United States Air Force Pararescue

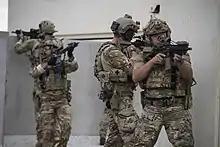
Aircrew taking the Combat Team Member Course aim their weapons during training at Davis-Monthan Air Force Base, Arizona

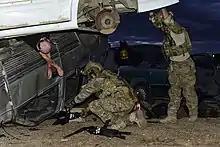
Pararescuemen from the 48th Rescue Squadron prepare to extricate a simulated patient from between two vehicles during Razor’s Edge 2018 at the Northwest Fire District Training Center in Marana, Ariz. During the exercise, cadavers were used for the simulated patients for training realism.

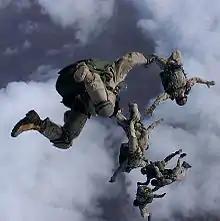
Air Force Pararescuemen jump from an HC-130P/N in support of Operation Enduring Freedom.

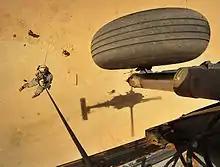
Pararescueman rappels from a helicopter during operational training in Iraq

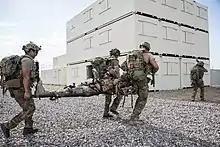
Airmen in the Combat Team Member Course carry a simulated injured person during training at Davis-Monthan Air Force Base, Arizona

The process of becoming a "PJ" is known informally as "Superman School". At almost two years long, the training pipeline is among the longest special operations training courses in the world. It also has one of the highest training attrition rates in the entire U.S. special operations community, at around 80%.